Paradracaena

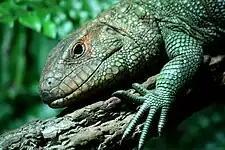
A modern relative, the northern caiman lizard ("Dracaena guianensis")

"Paradracaena colombiana" was first described as "Tupinambis huilensis" by Estes in 1961, later named "Dracaena colombiana" by Sullivan and Estes in 1997. These ground dwelling insectivore-carnivores were described from fossils found in fluvial and lacustrine clays of the Middle Miocene (Laventan in the SALMA classification) Villavieja Formation in Colombia. They share a number of features with extant caiman lizards, such as large teeth and a robust quadrate, but also bear more primitive characteristics, such as a higher tooth count.